Bert Teunissen

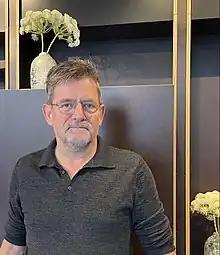

Bert Teunissen (born 1959 Ruurlo, Gelderland) is a Dutch photographer who, since 1996, has documented European homes built before World War II and their inhabitants in his book "Domestic Landscapes: A Portrait of Europeans at Home". Teunissen has photographed houses built before electricity was common in order to preserve a quickly disappearing part of Western European life and culture. He later added images from Japan to his project.